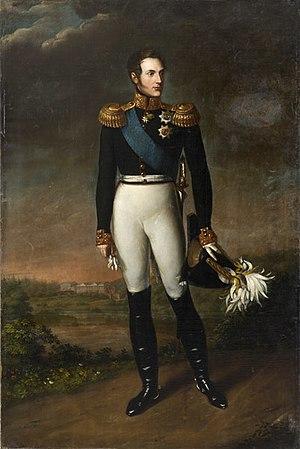
La neuvième guerre russo-turque se déroula de 1828 à 1829 lorsque la Russie décida de soutenir la révolte des Grecs contre l'Empire ottoman.